Jerzy Turonek

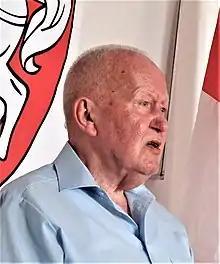
Turonek at the Warsaw Collegium Civitas in 2010

Jerzy Turonek (26 April 1929 – 2 January 2019) was a Polish-Belarusian historian. He was born in Dūkštas into the family of West Belarusian political activist in the Second Polish Republic's Wilno Voivodeship.